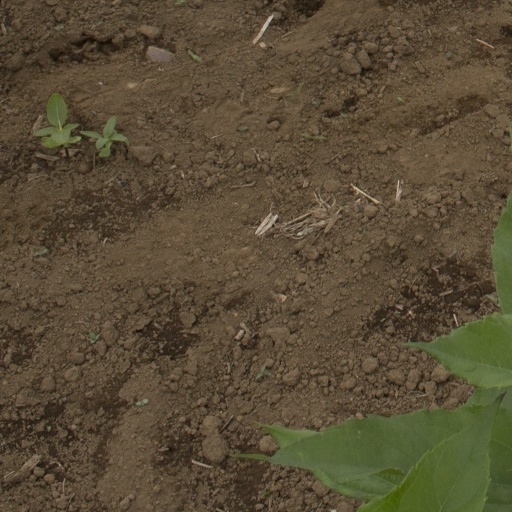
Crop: Jerusalem artichoke